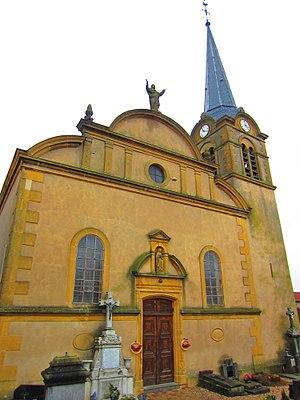
Courcelles-sur-Nied est une commune française située dans le département de la Moselle, en région Grand Est. Elle possède pour annexe Chailly-sur-Nied depuis 1810.